Amy Height

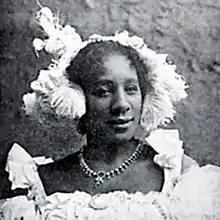

Amy Height (c. 1866 – 21 March 1913) was an American music hall entertainer in the UK. She was an unusual black actor and comedian who introduced herself to British audiences first in pantomime and also in straight theatre.